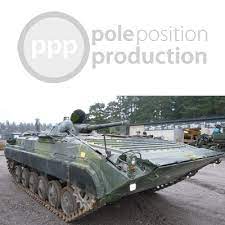
Label: BMP-1